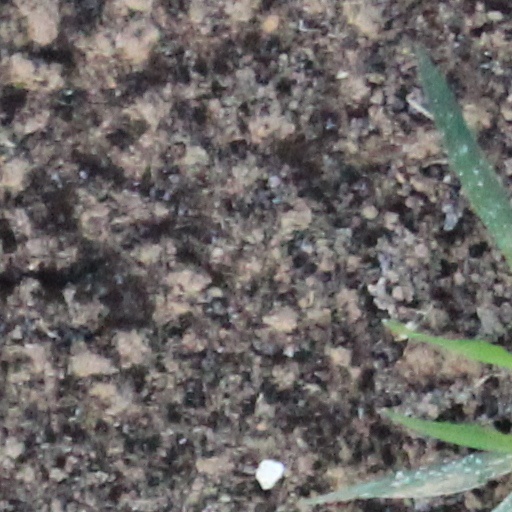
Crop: wheat